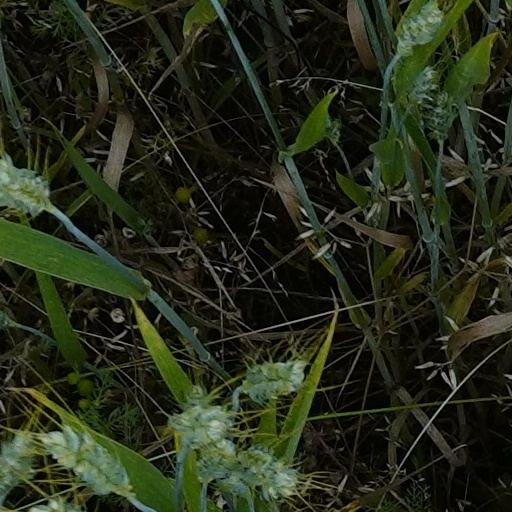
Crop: wheat